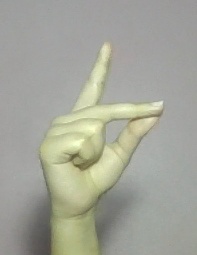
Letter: ta